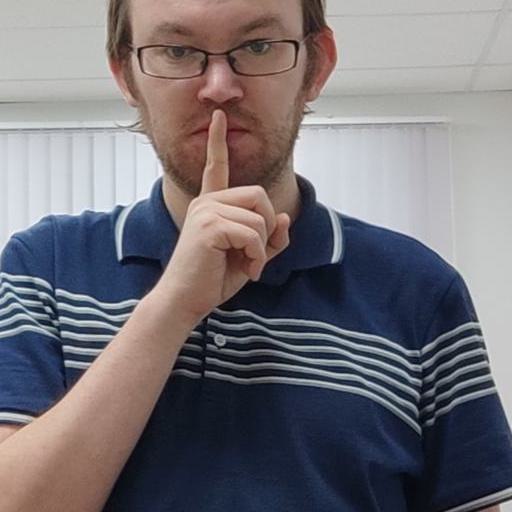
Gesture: mute